Chris Raab

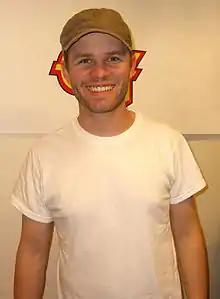
Raab in 2011

Christian Joseph Raab (born May 21, 1980), better known by his stage name Raab Himself, is an American television personality and stunt performer known as a former member of the CKY crew featured in the MTV series "Viva La Bam" and "Jackass".